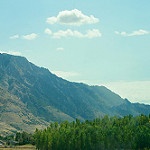
Label: mountain